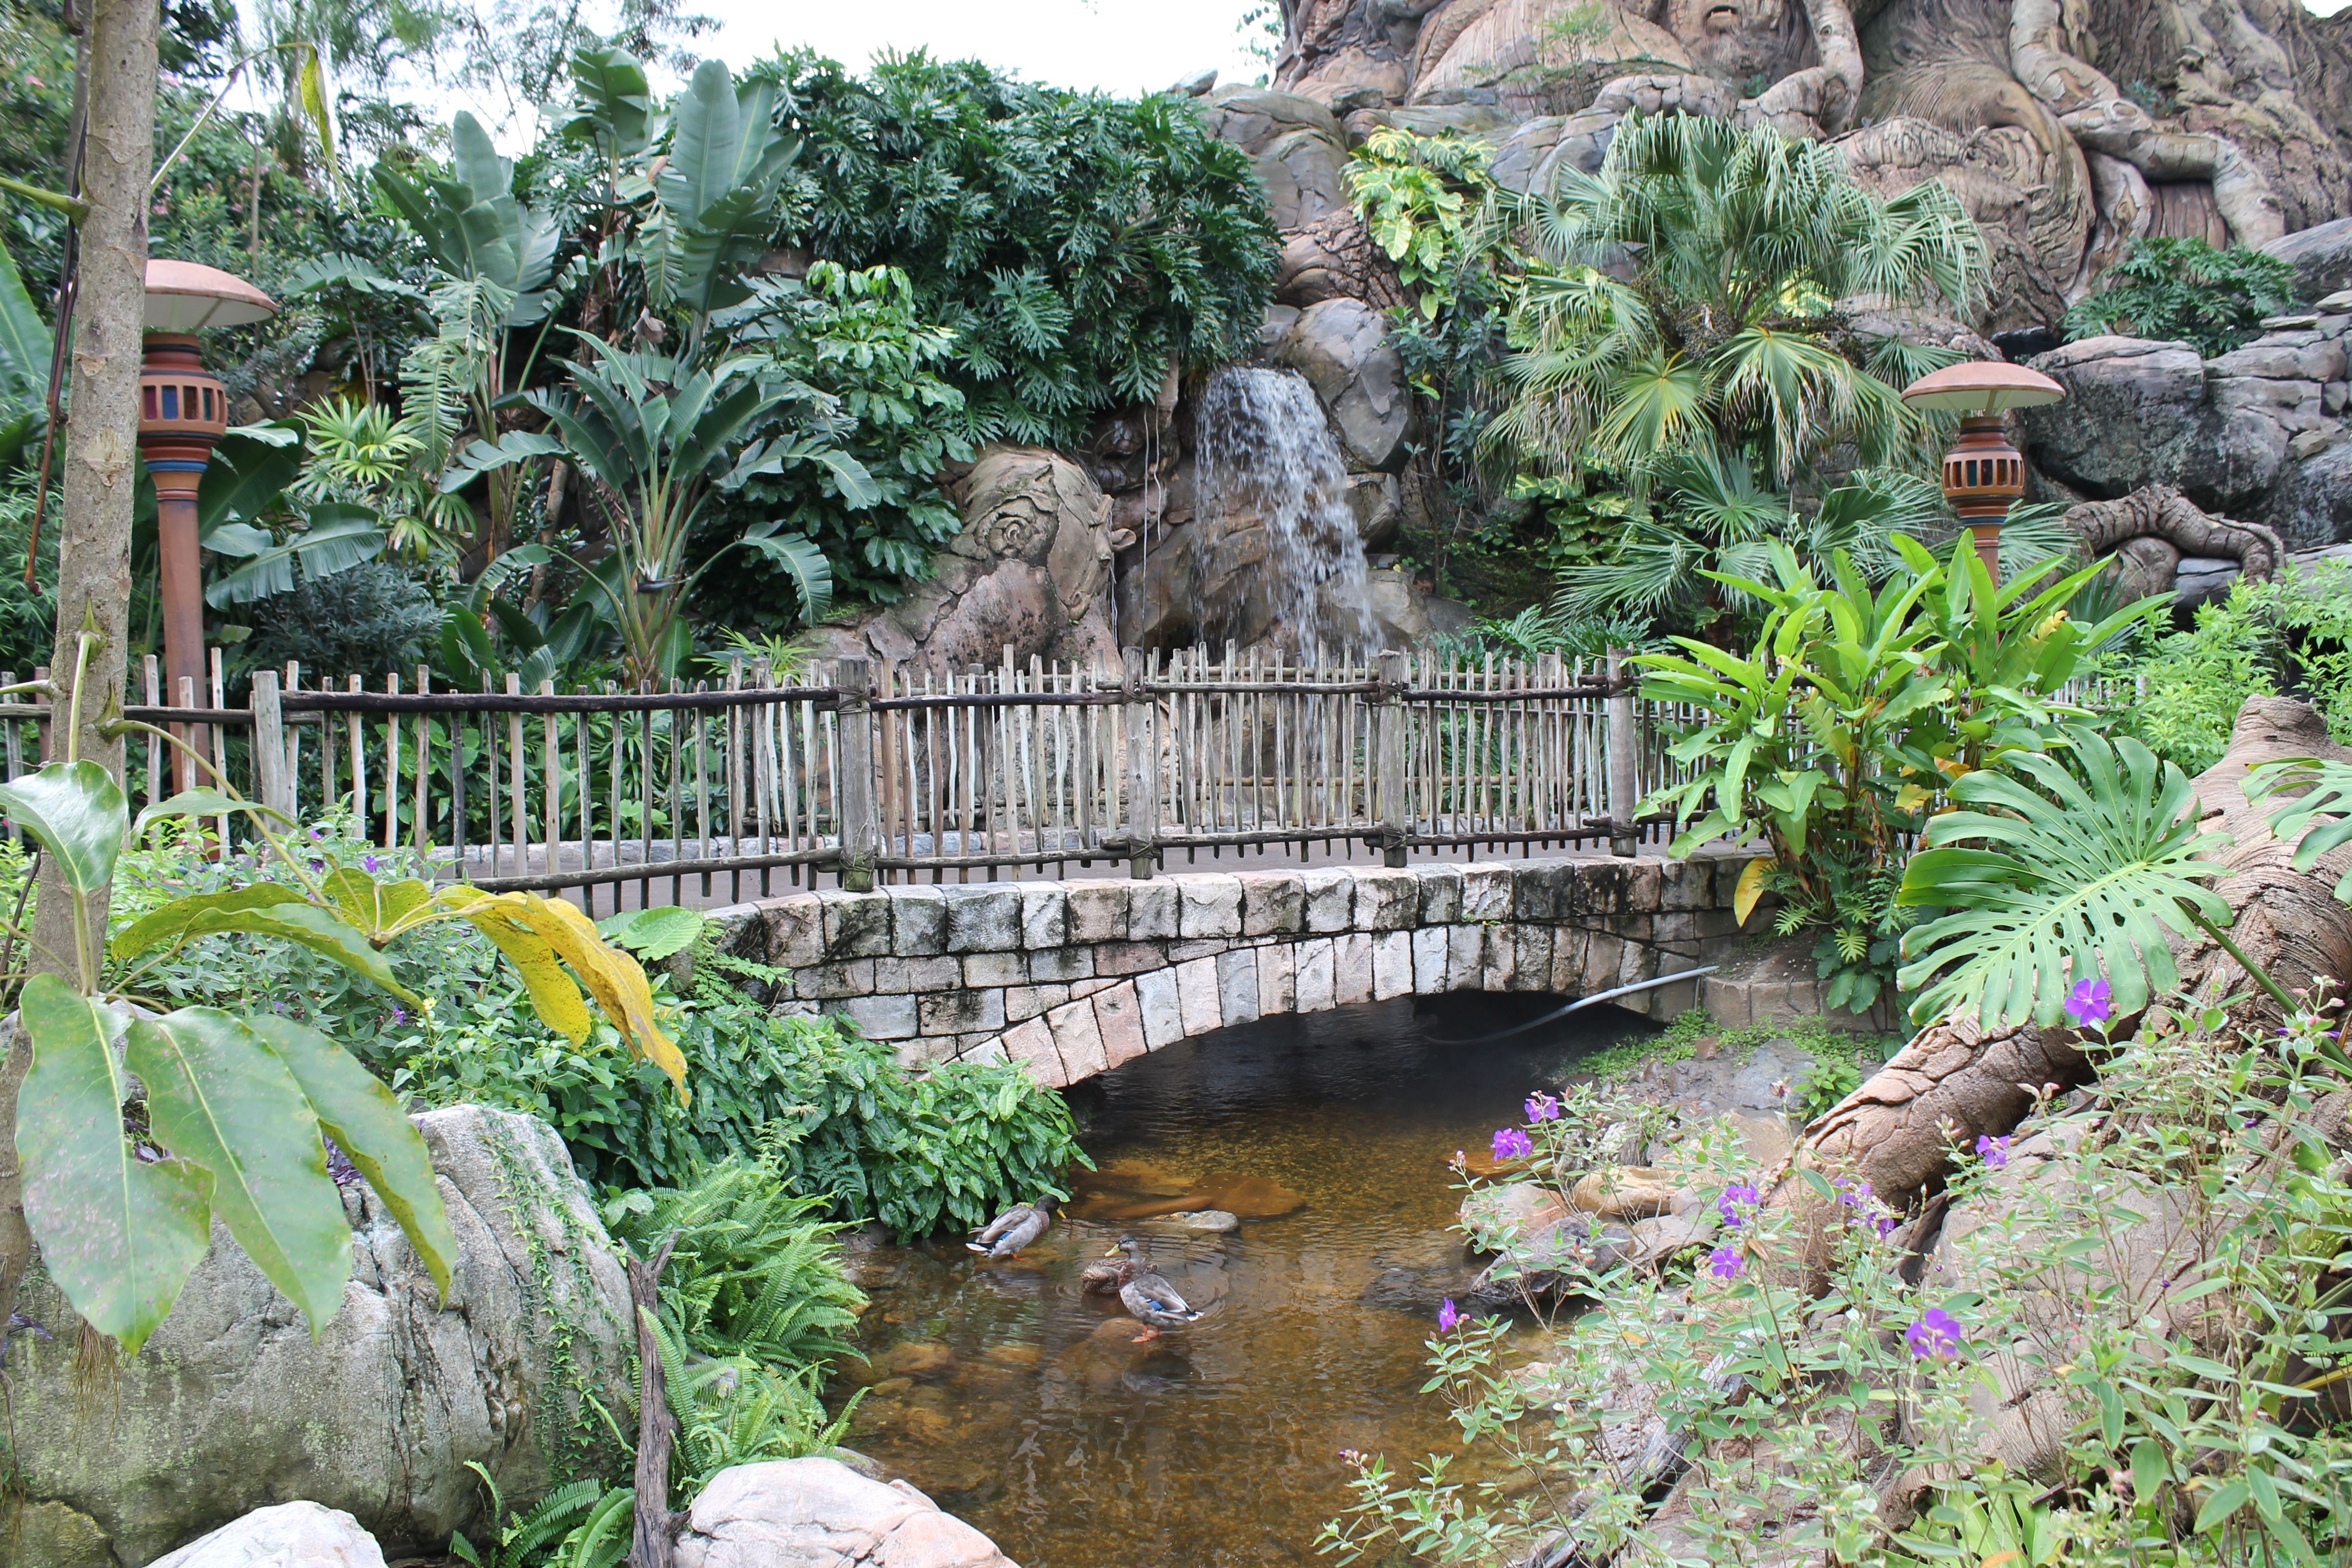
water, nature, waterfall, bridge, flower, stream, jungle, botany, garden, vegetation, rainforest, botanical garden, water feature, arecales